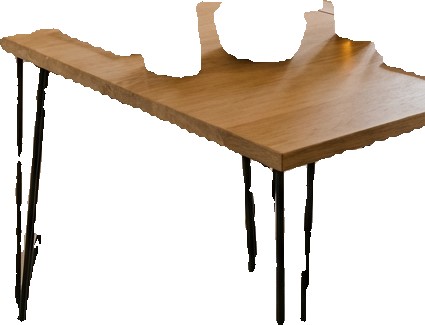
Surface category: table